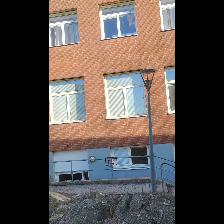
Label: NonHuman